Jánkmajtis

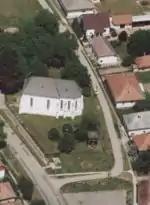
Aerial photo of a church in Jánkmajtis

Jánkmajtis is a village in Szabolcs-Szatmár-Bereg county, in the Northern Great Plain region of eastern Hungary.